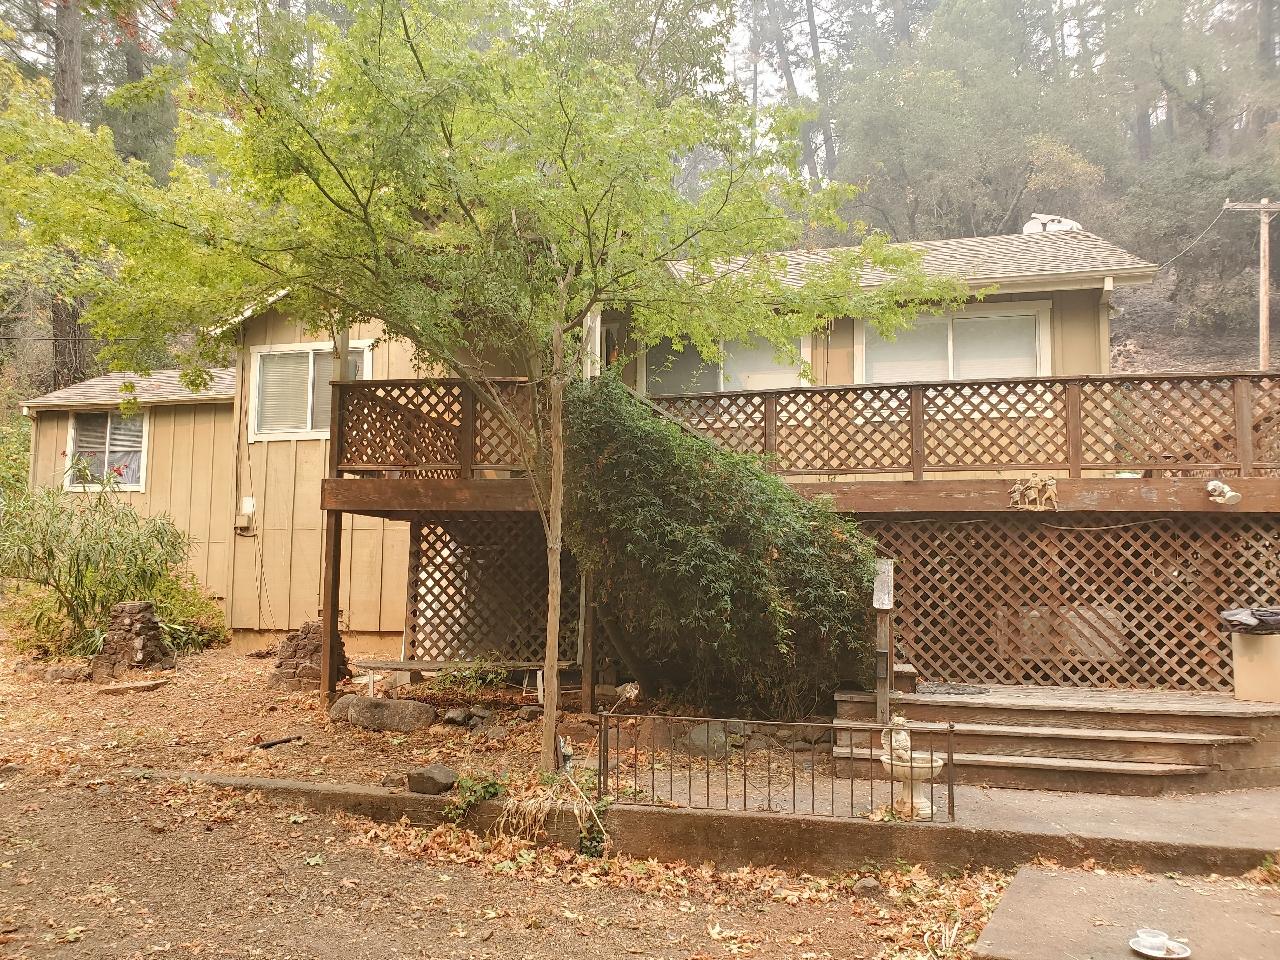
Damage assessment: no_damage